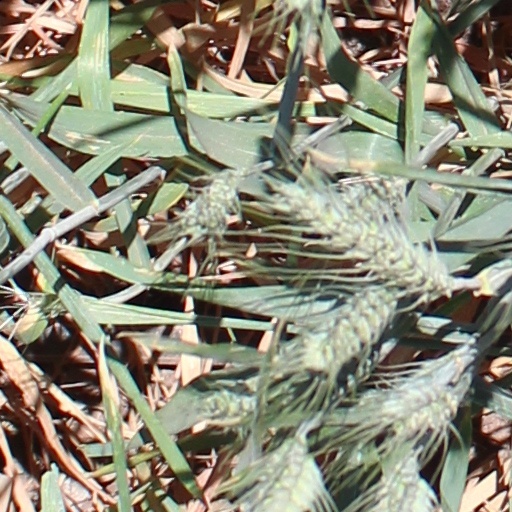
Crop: wheat